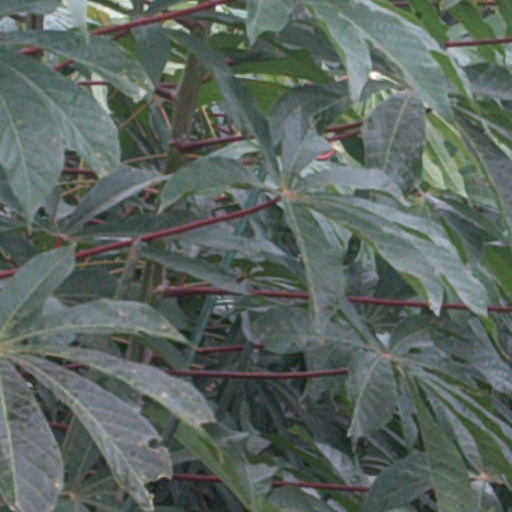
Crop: cassava